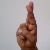
The image shows a hand gesture representing the letter 'R' in Indian Sign Language.